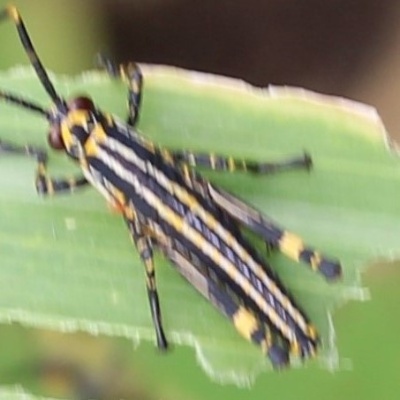
Crop: Maize
Condition: grasshoper